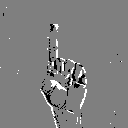
ASL letter: z